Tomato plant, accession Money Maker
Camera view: tilt-top (135 deg); turntable rotation: 120 degrees
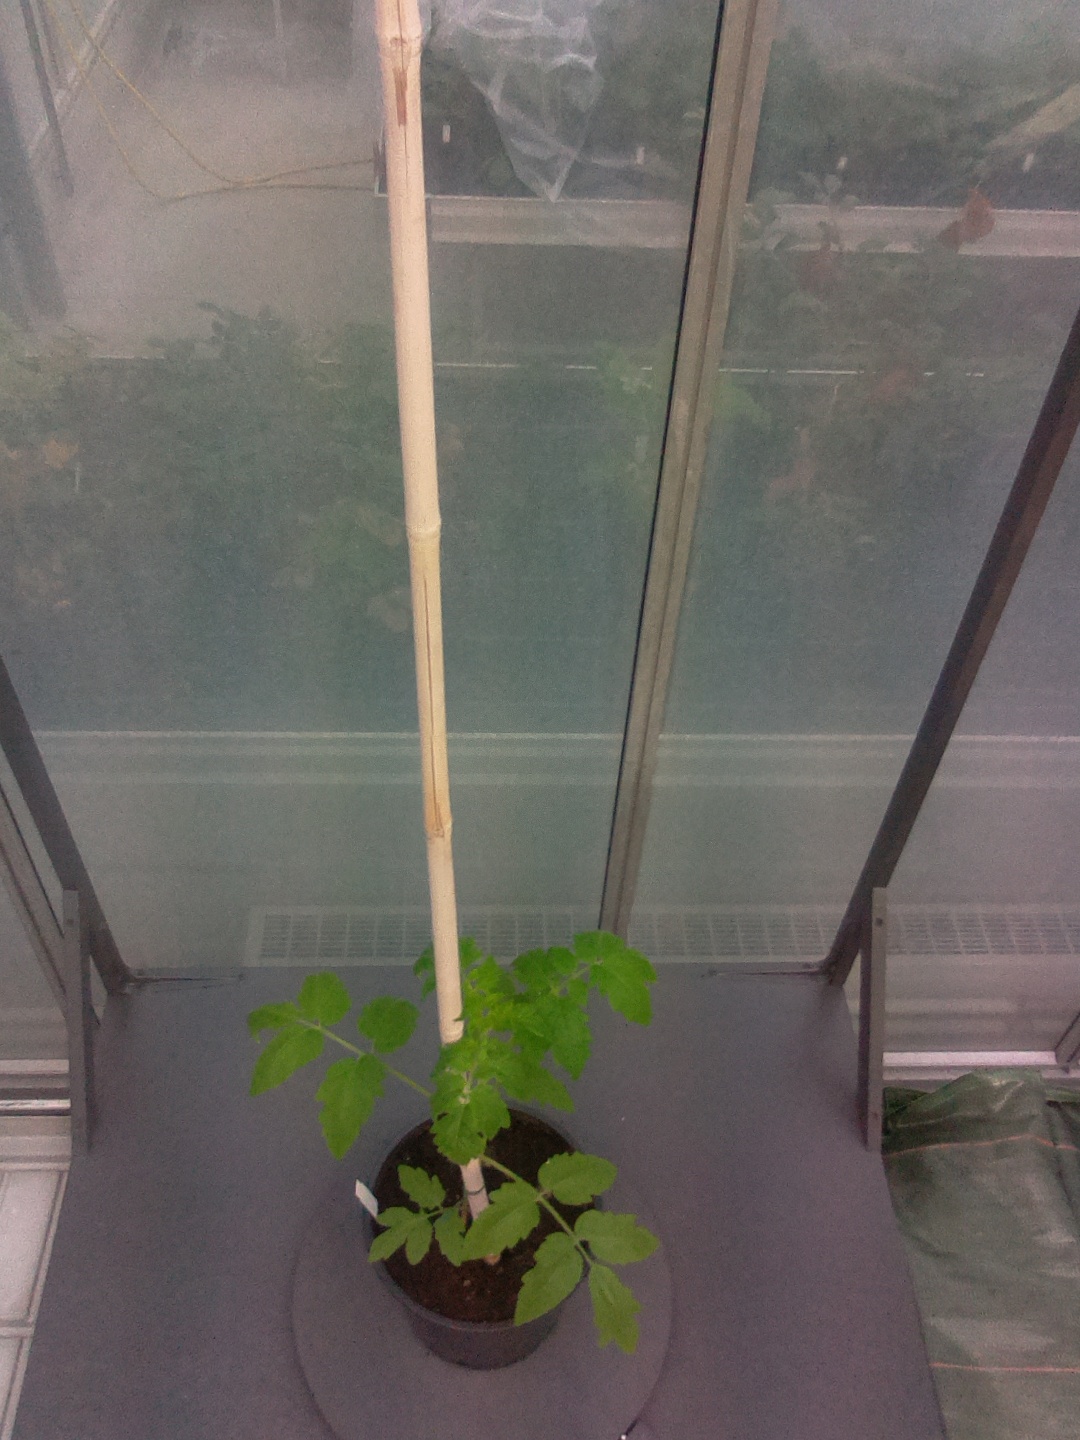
BBCH growth stage 13: 6 of true leaves visible